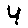
Label: 4